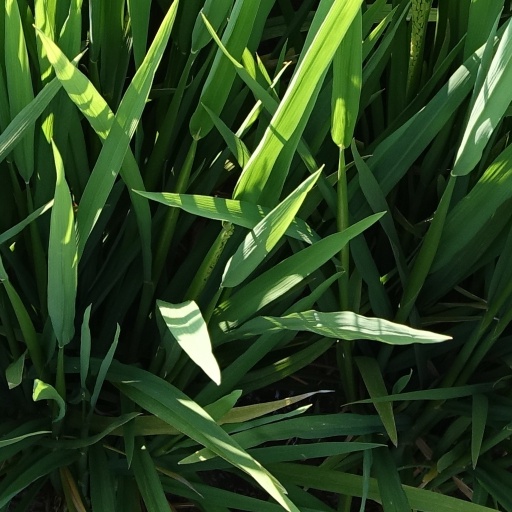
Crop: rice